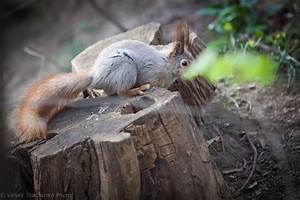
Label: squirrel